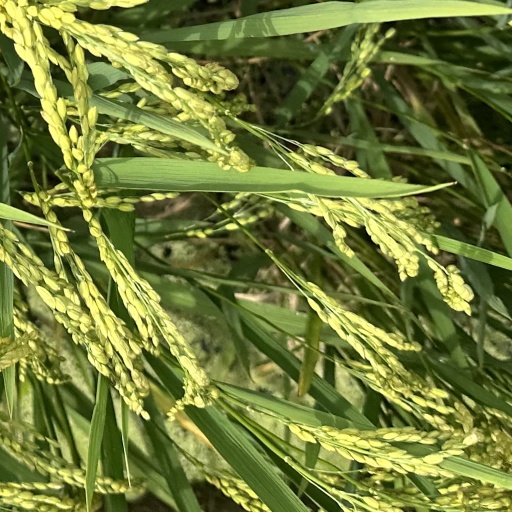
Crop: rice